Dalmatia

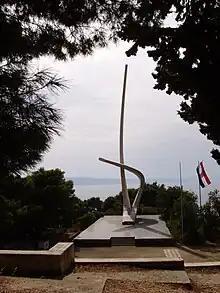
The "Seagull Wings" monument in Podgora, dedicated to the fallen sailors of the Yugoslav Partisan Navy

In 1848, the Croatian Parliament ("Sabor") published the People's Requests, in which they requested among other things the abolition of serfdom and the unification of Dalmatia and Croatia. The Dubrovnik municipality was the most outspoken of all the Dalmatian communes in its support for unification with Croatia. A letter was sent from Dubrovnik to Zagreb with pledges to work for this idea. In 1849, Dubrovnik continued to lead the Dalmatian cities in the struggle for unification. A large-scale campaign was launched in the Dubrovnik paper "L'Avvenire" ("The Future") based on a clearly formulated programme: the federal system for the Habsburg territories, the inclusion of Dalmatia into Croatia and the Slavic brotherhood. The President of the Council of Kingdom of Dalmatia was Baron Vlaho Getaldić.